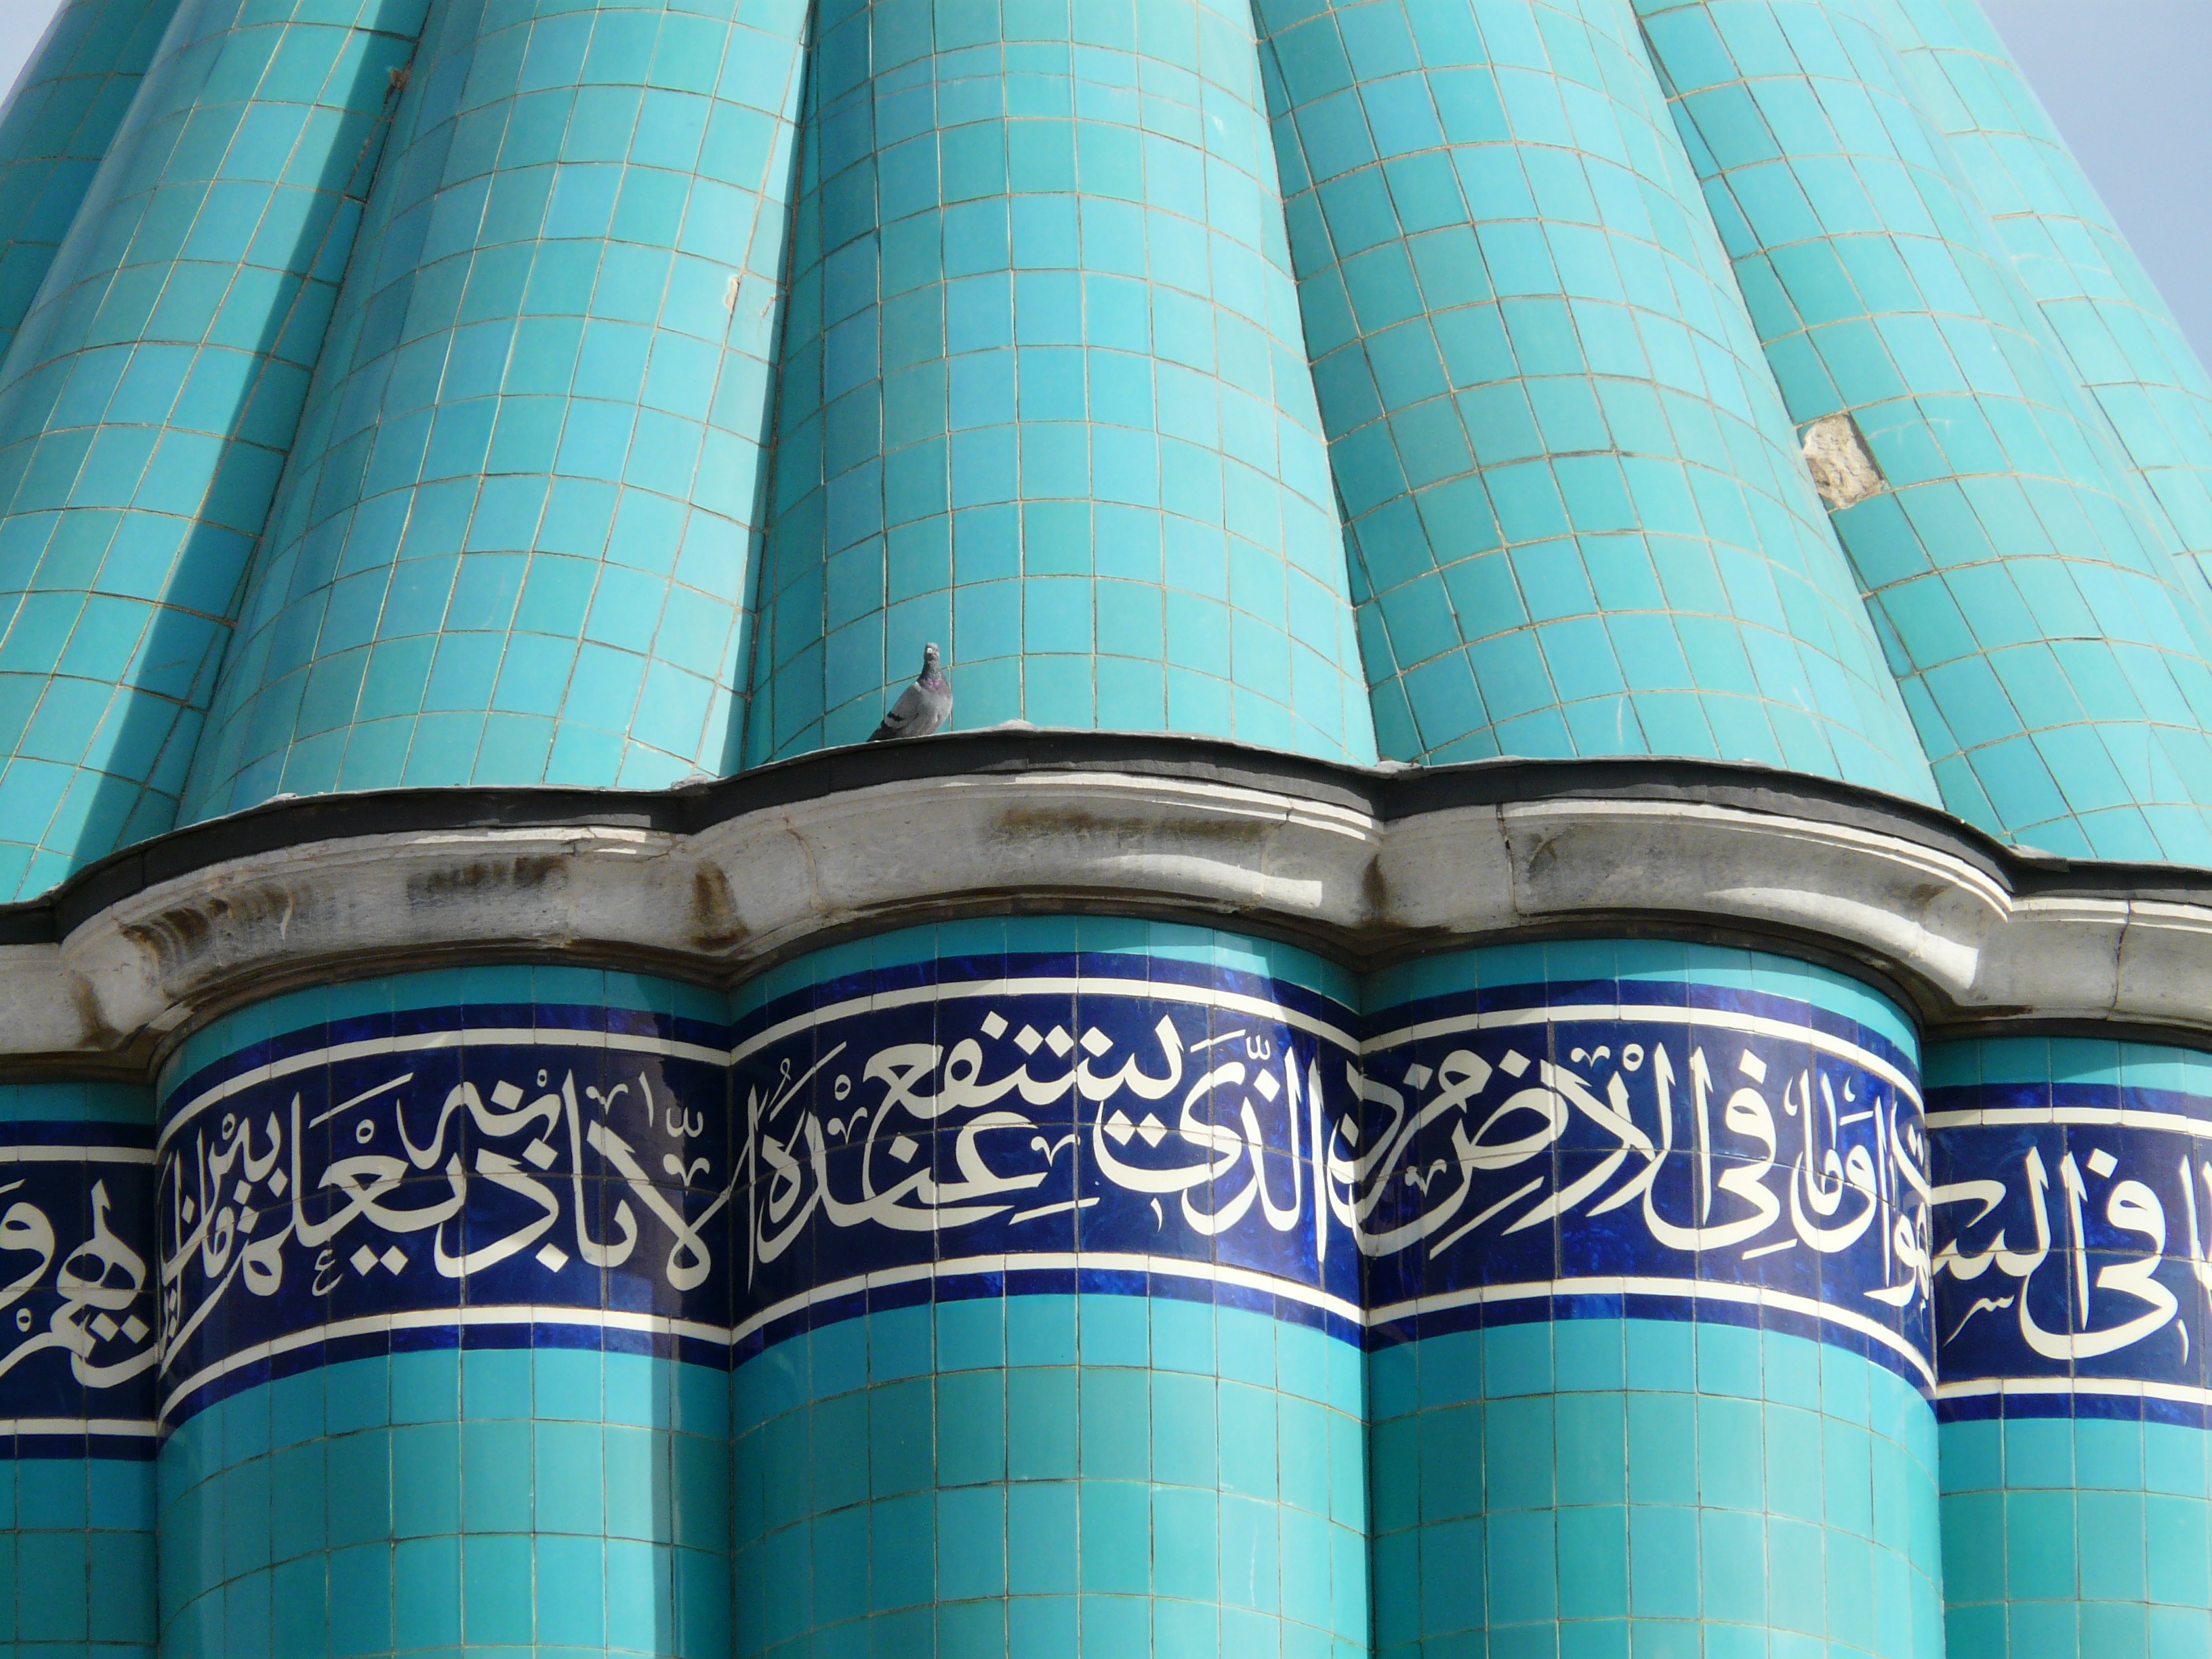
structure, roof, green, column, museum, blue, interior design, mosque, ornaments, mausoleum, konya, plastic wrap, man made object, mevlana, window covering, jalal ad din rumi